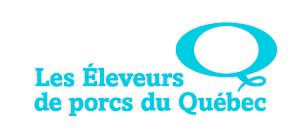
Logo des Éleveurs de porcs du Québec
Fondés en 1966, les Éleveurs de porcs du Québec sont constitués en vertu de la Loi sur les syndicats professionnels. Les Éleveurs sont affiliés à l'Union des producteurs agricoles et au Conseil canadien du porc.